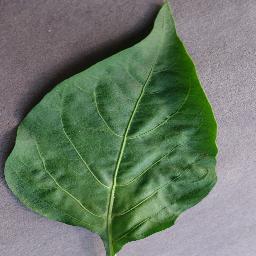
Label: Pepper,_bell___healthy